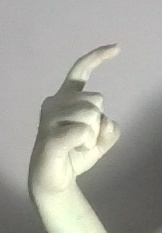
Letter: ra